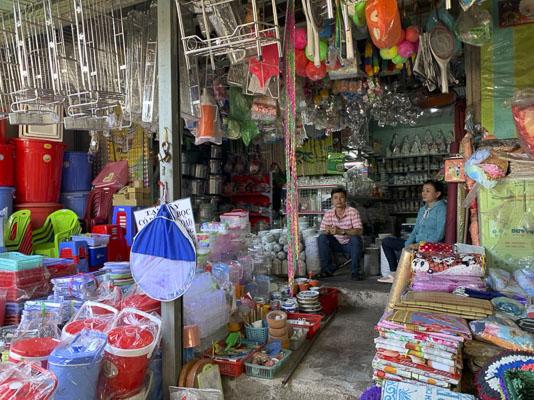
có nhiều loại đồ gia dụng được bày bán ở trong cửa hàng